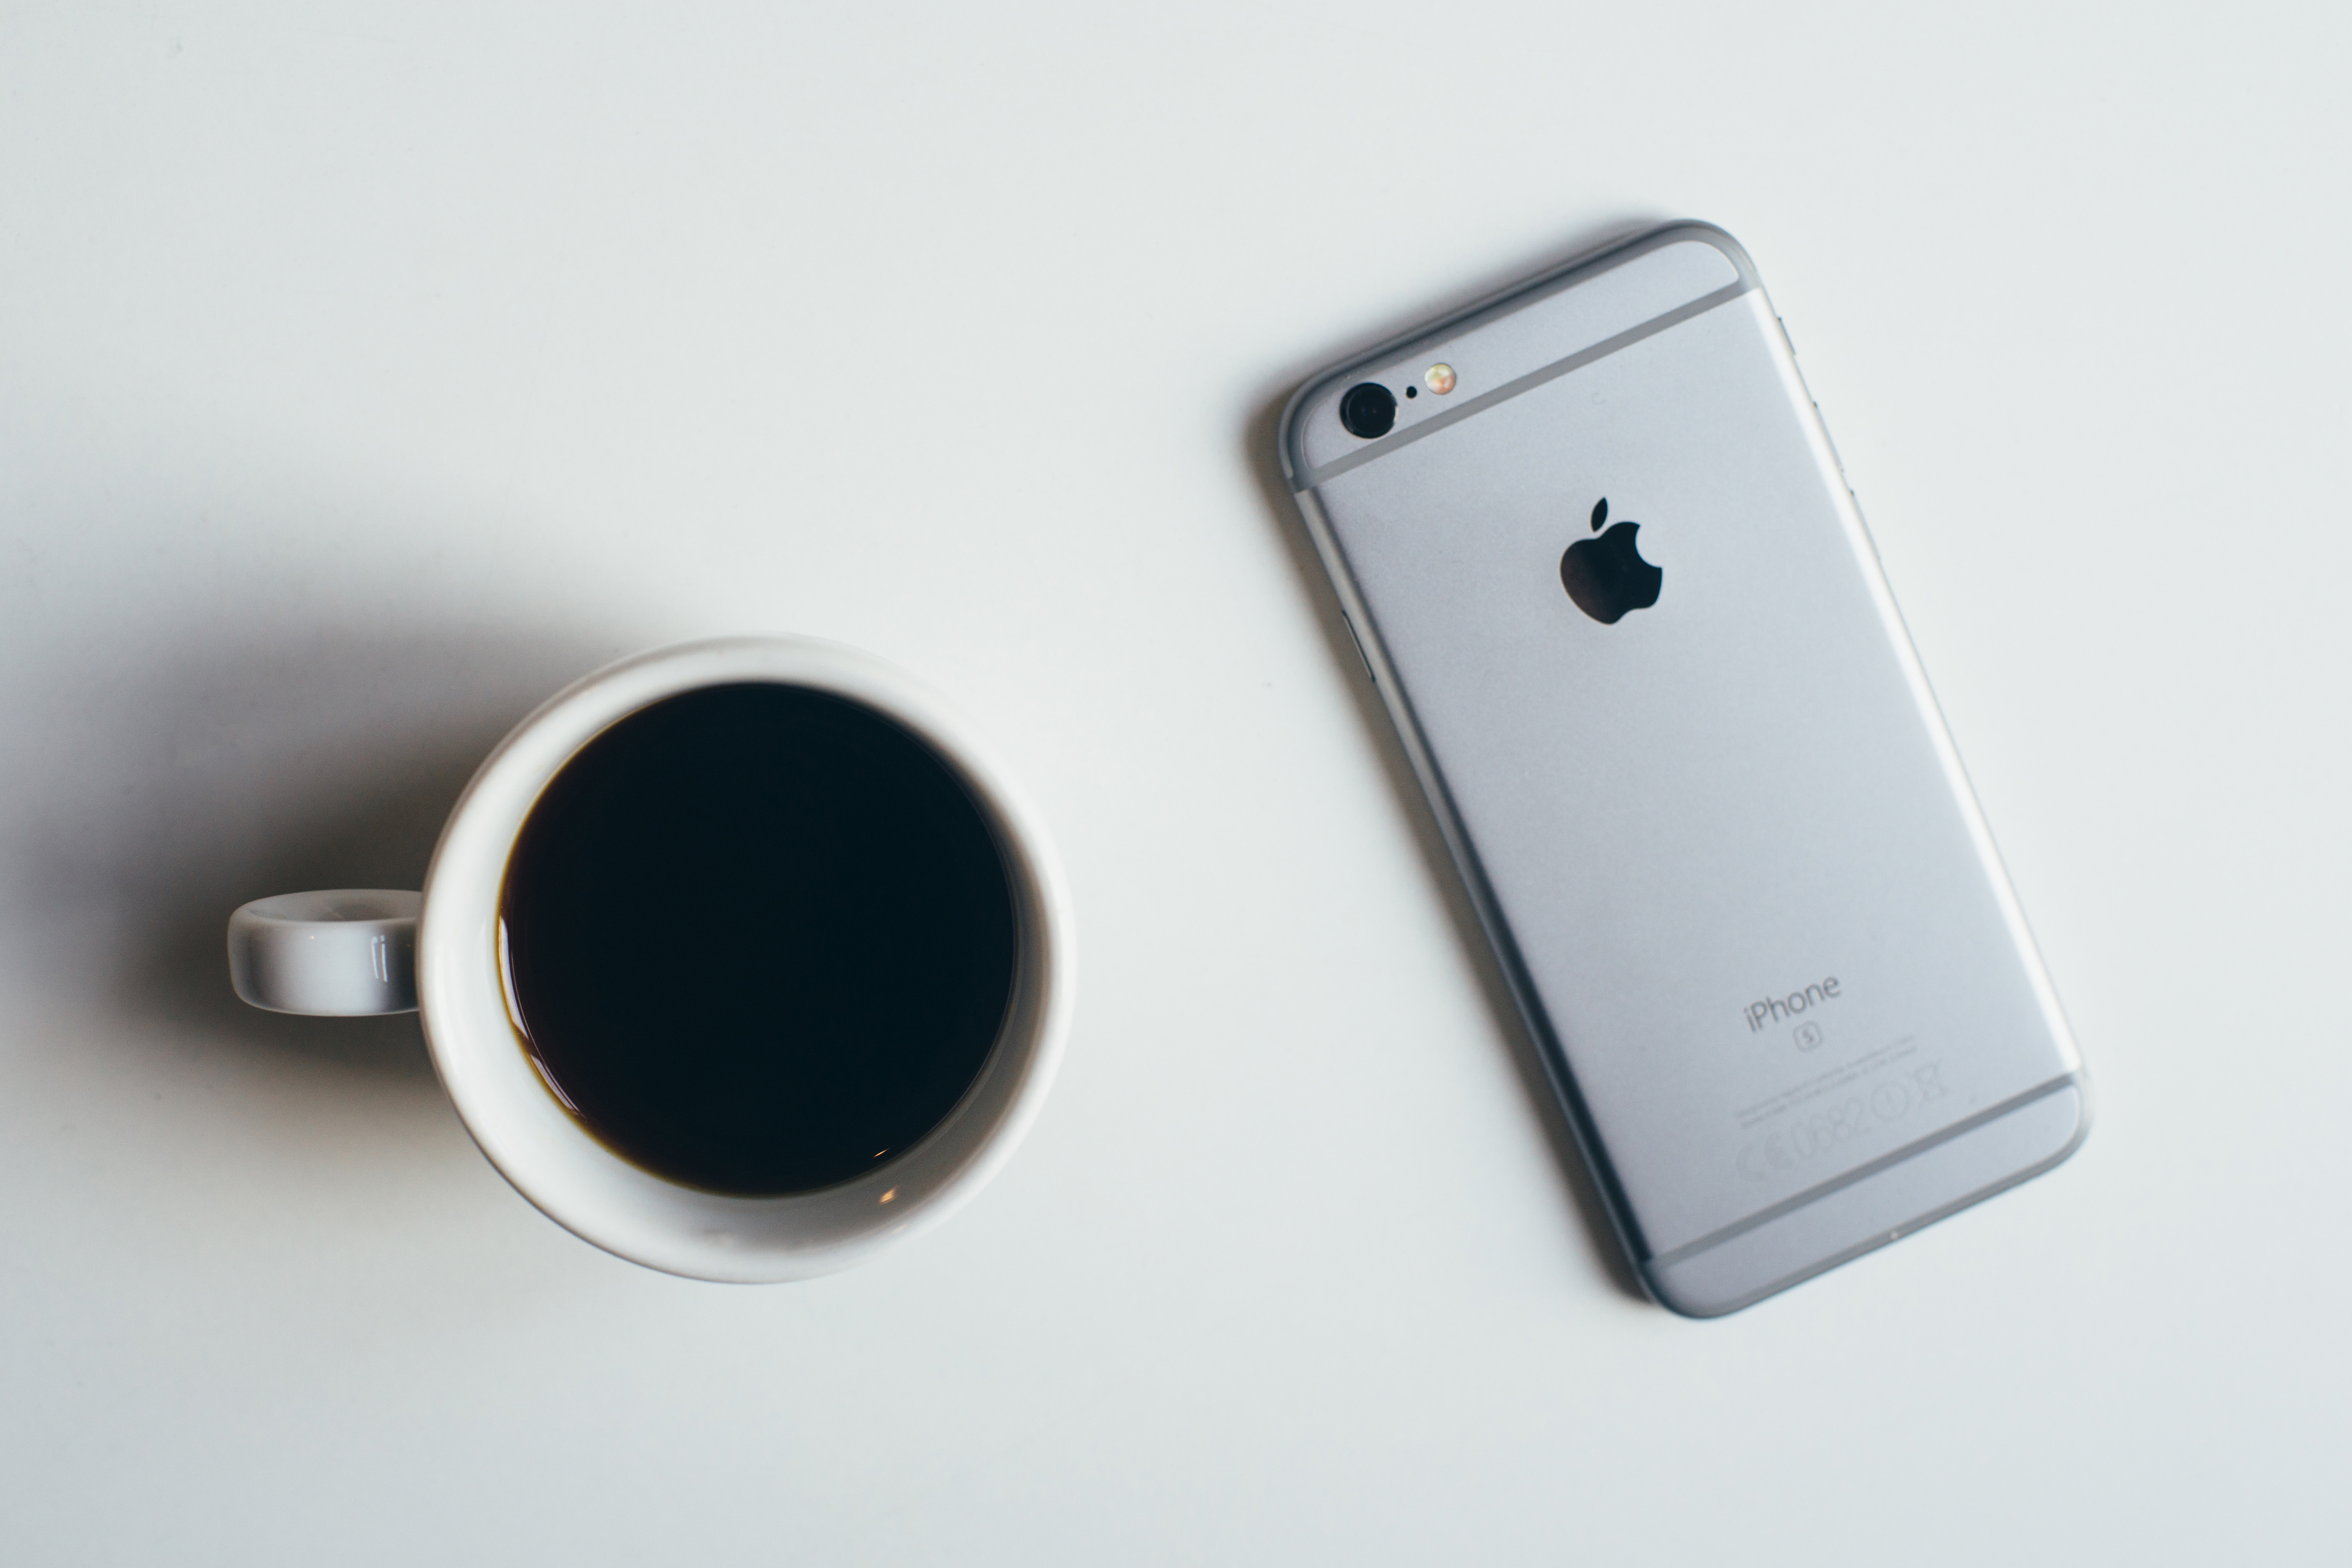
gadget, mobile phone, smartphone, white, communication device, portable communications device, product, electronic device, technology, iphone, Material property, circle, telephone